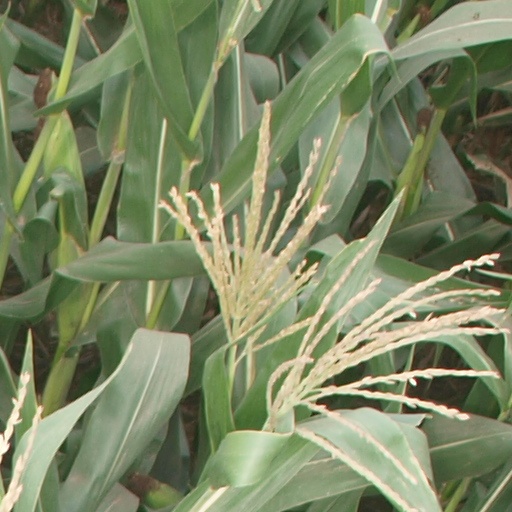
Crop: maize; corn